Booubyjan Homestead

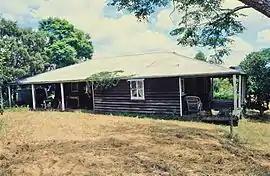
Cottage at Booubyjan Homestead, 1996

Booubyjan Homestead is a heritage-listed homestead at Booubyjan Road, Booubyjan, Gympie Region, Queensland, Australia. It was built from the 1860s to the 1870s circa. It was added to the Queensland Heritage Register on 21 October 1992.